Cyclin-dependent kinase 2

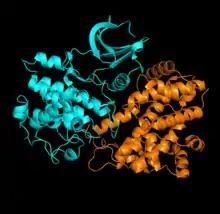
Cdk2 (blue) and its binding partner cyclin E (orange).

The success of the cell division process is dependent on the precise regulation of processes at both cellular and tissue levels. Complex interactions between proteins and DNA within the cell allow genomic DNA to be passed to daughter cells. Interactions between cells and extracellular matrix proteins allow new cells to be incorporated into existing tissues. At the cellular level, the process is controlled by different levels of cyclin-dependent kinases (Cdks) and their partner cyclins. Cells utilize various checkpoints as a means of delaying cell cycle progression until it can repair defects.